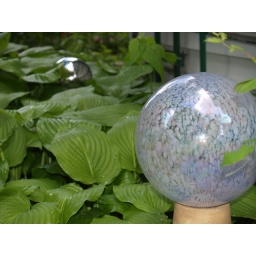
Another of Tracey's colorful globes, standing out against the broad-leafed landscape